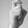
ASL letter: X